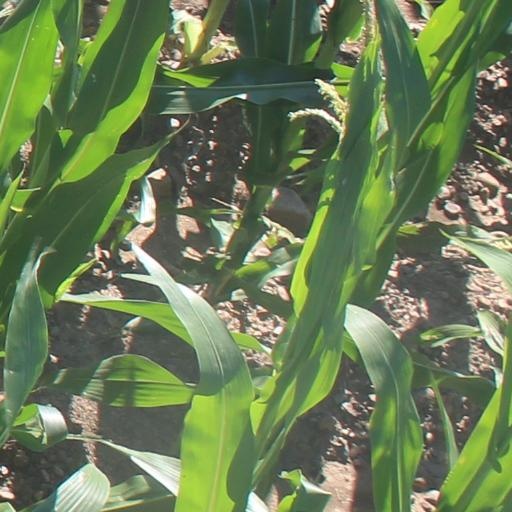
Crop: maize; corn